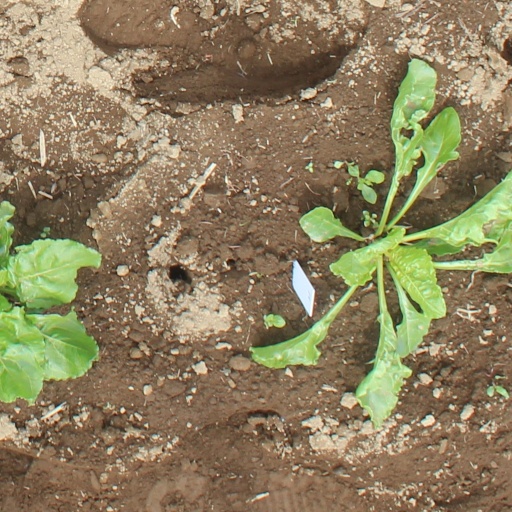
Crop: sugar beet